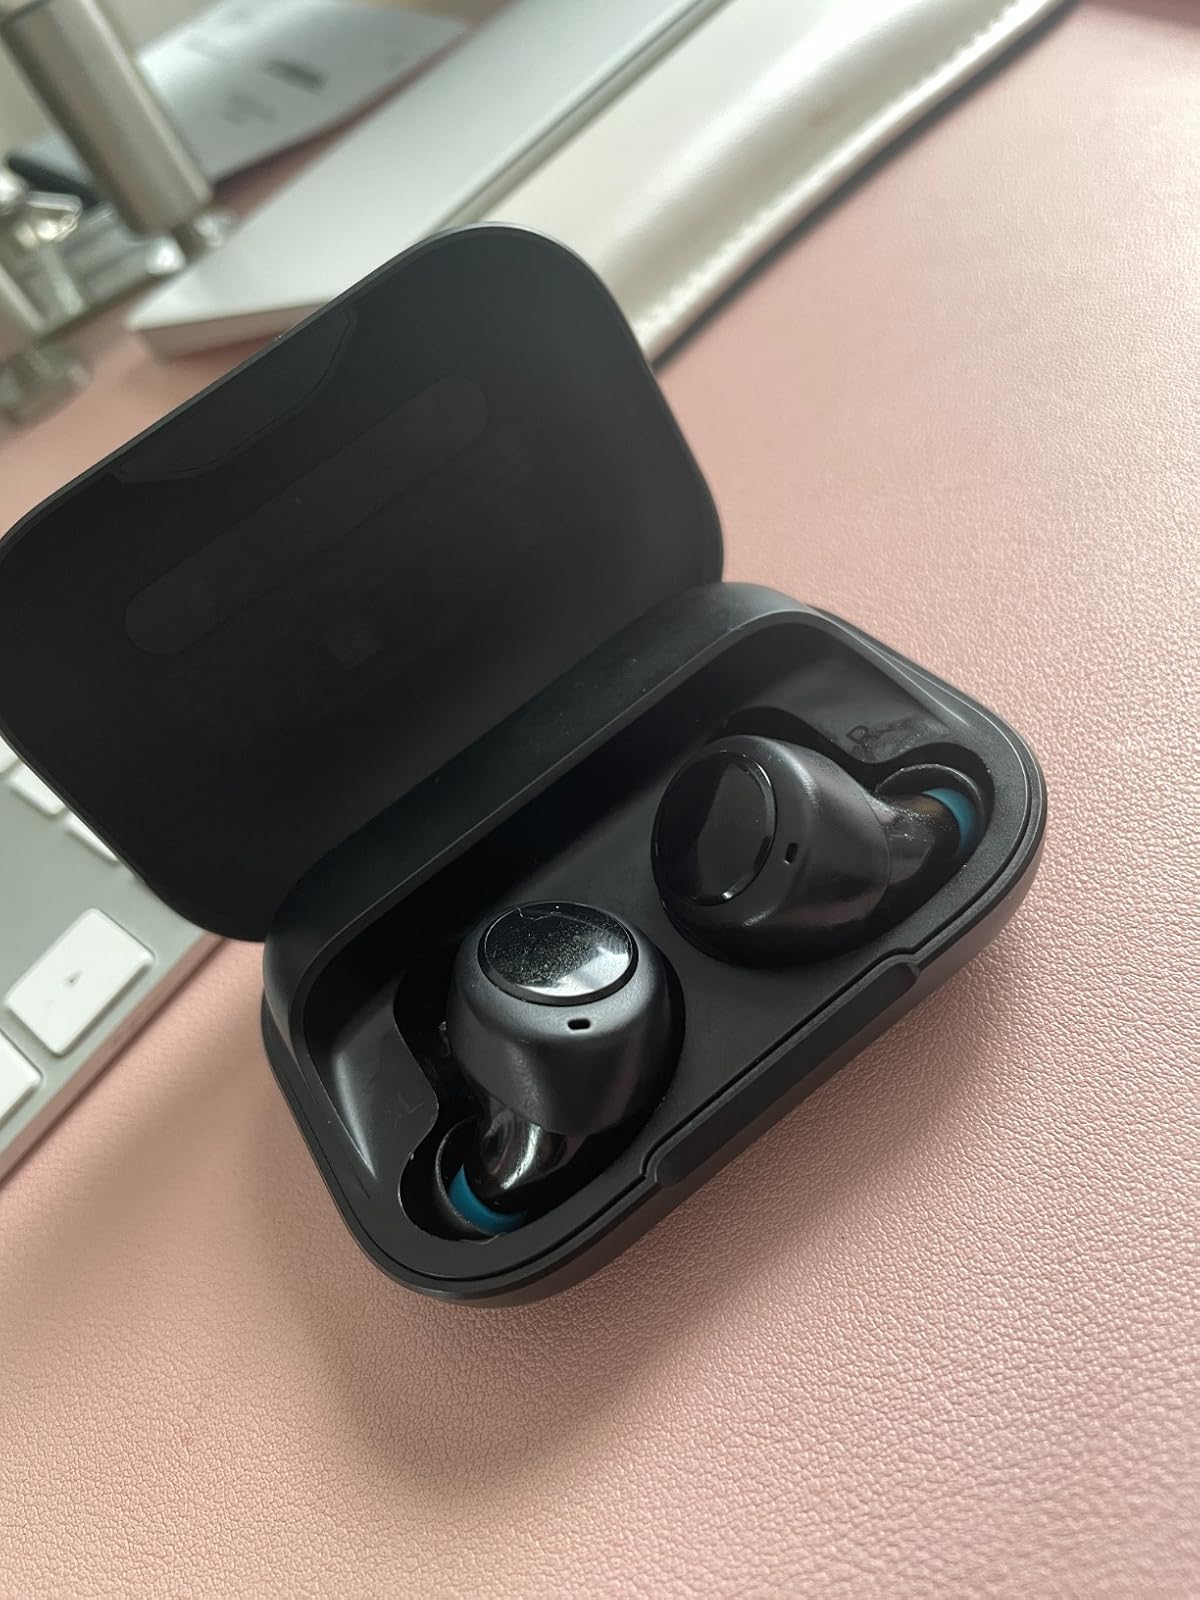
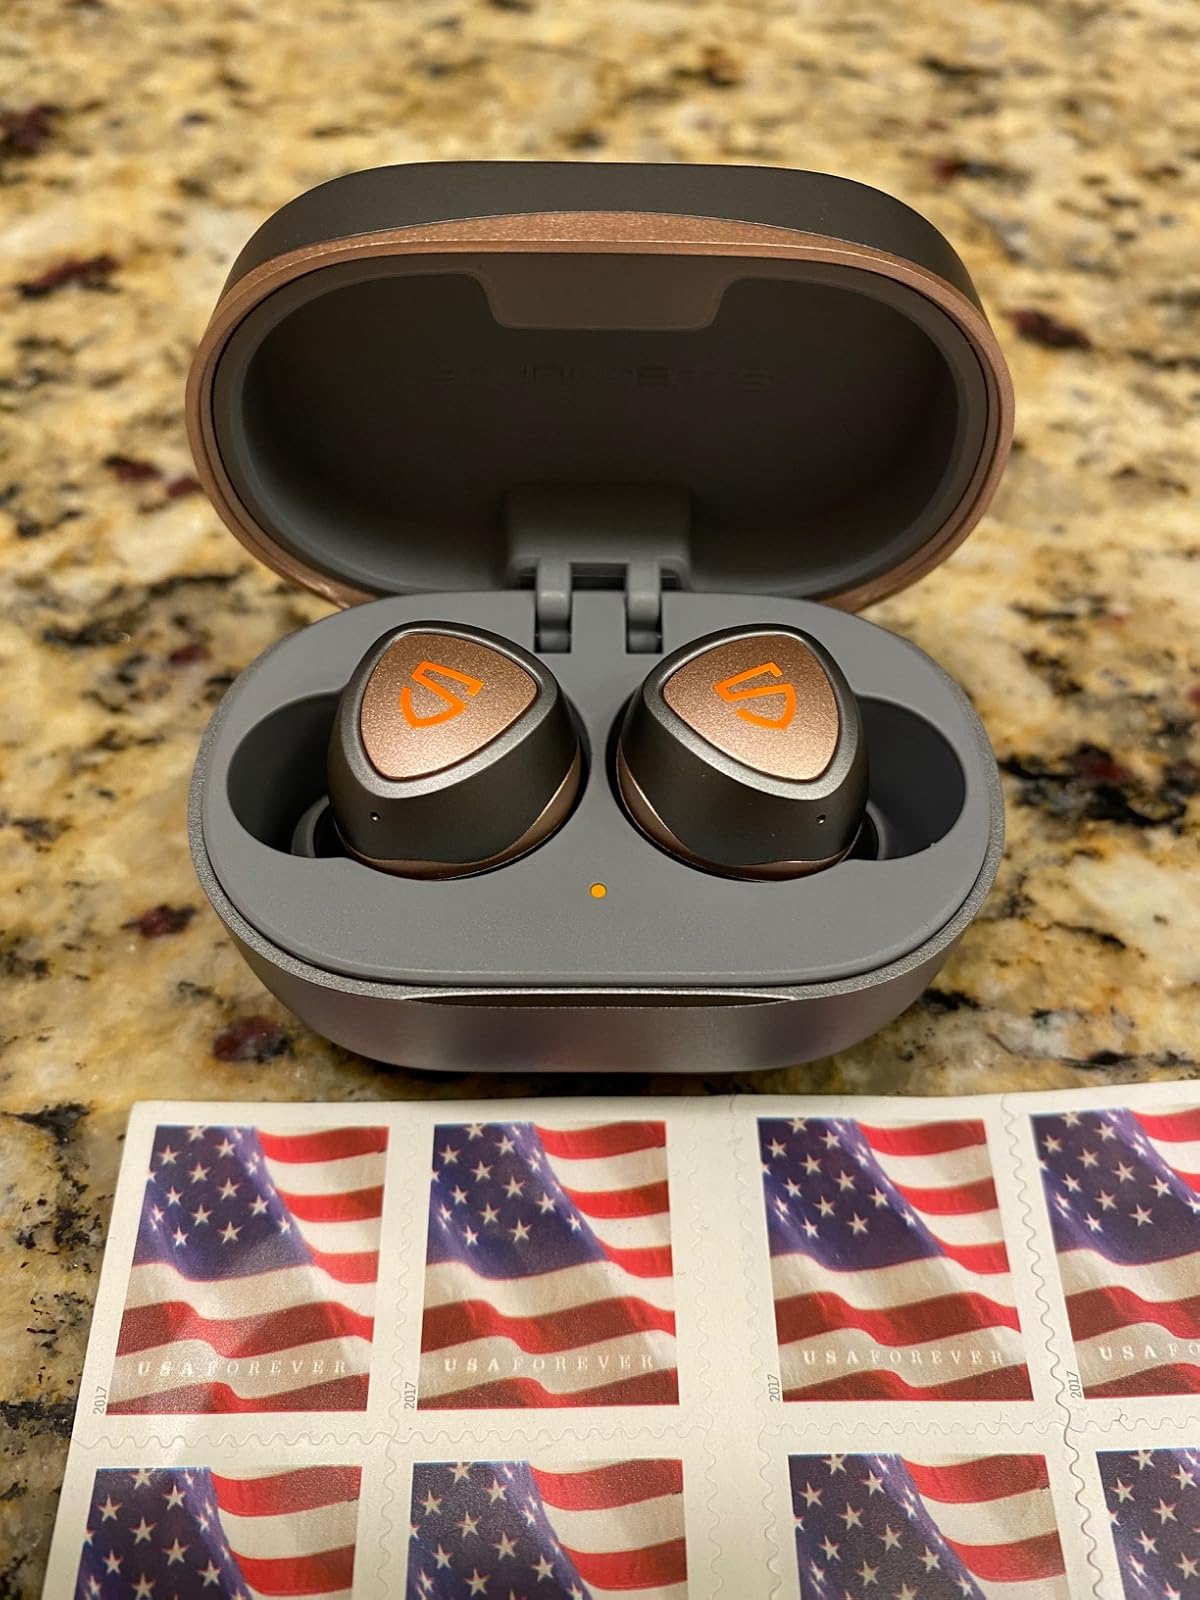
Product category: earbuds
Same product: no